Italy at the FIS Alpine World Ski Championships 1980

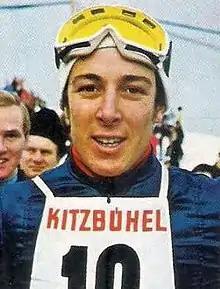
Gustav Thöni 8th in slalom at this edition of the world championships.

In the combined ranking, being a "paper race", the two Italian skiers who had taken part in all three competitions were classified.